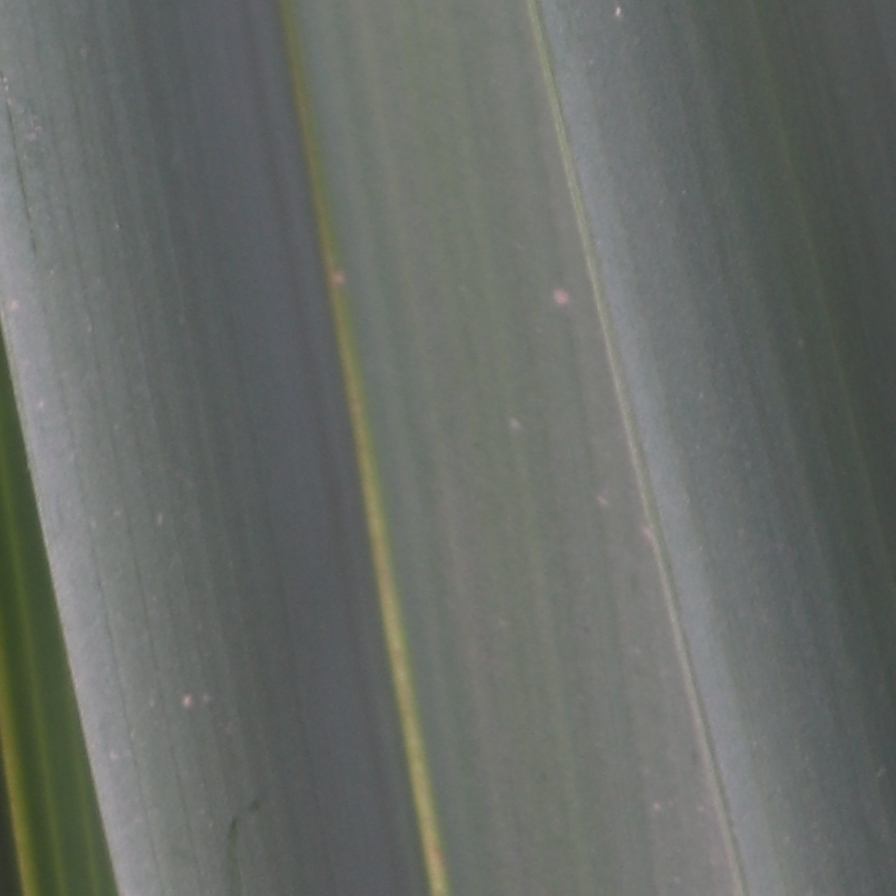
Label: Healthy